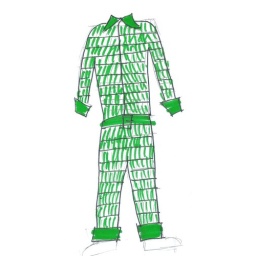
Thickly shredded green plastic over sheer base in men's oxford shirt and pant with solid plastic cuffs and belt.